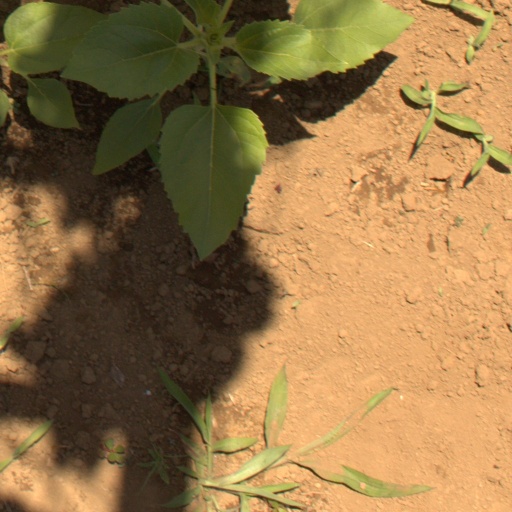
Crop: Jerusalem artichoke